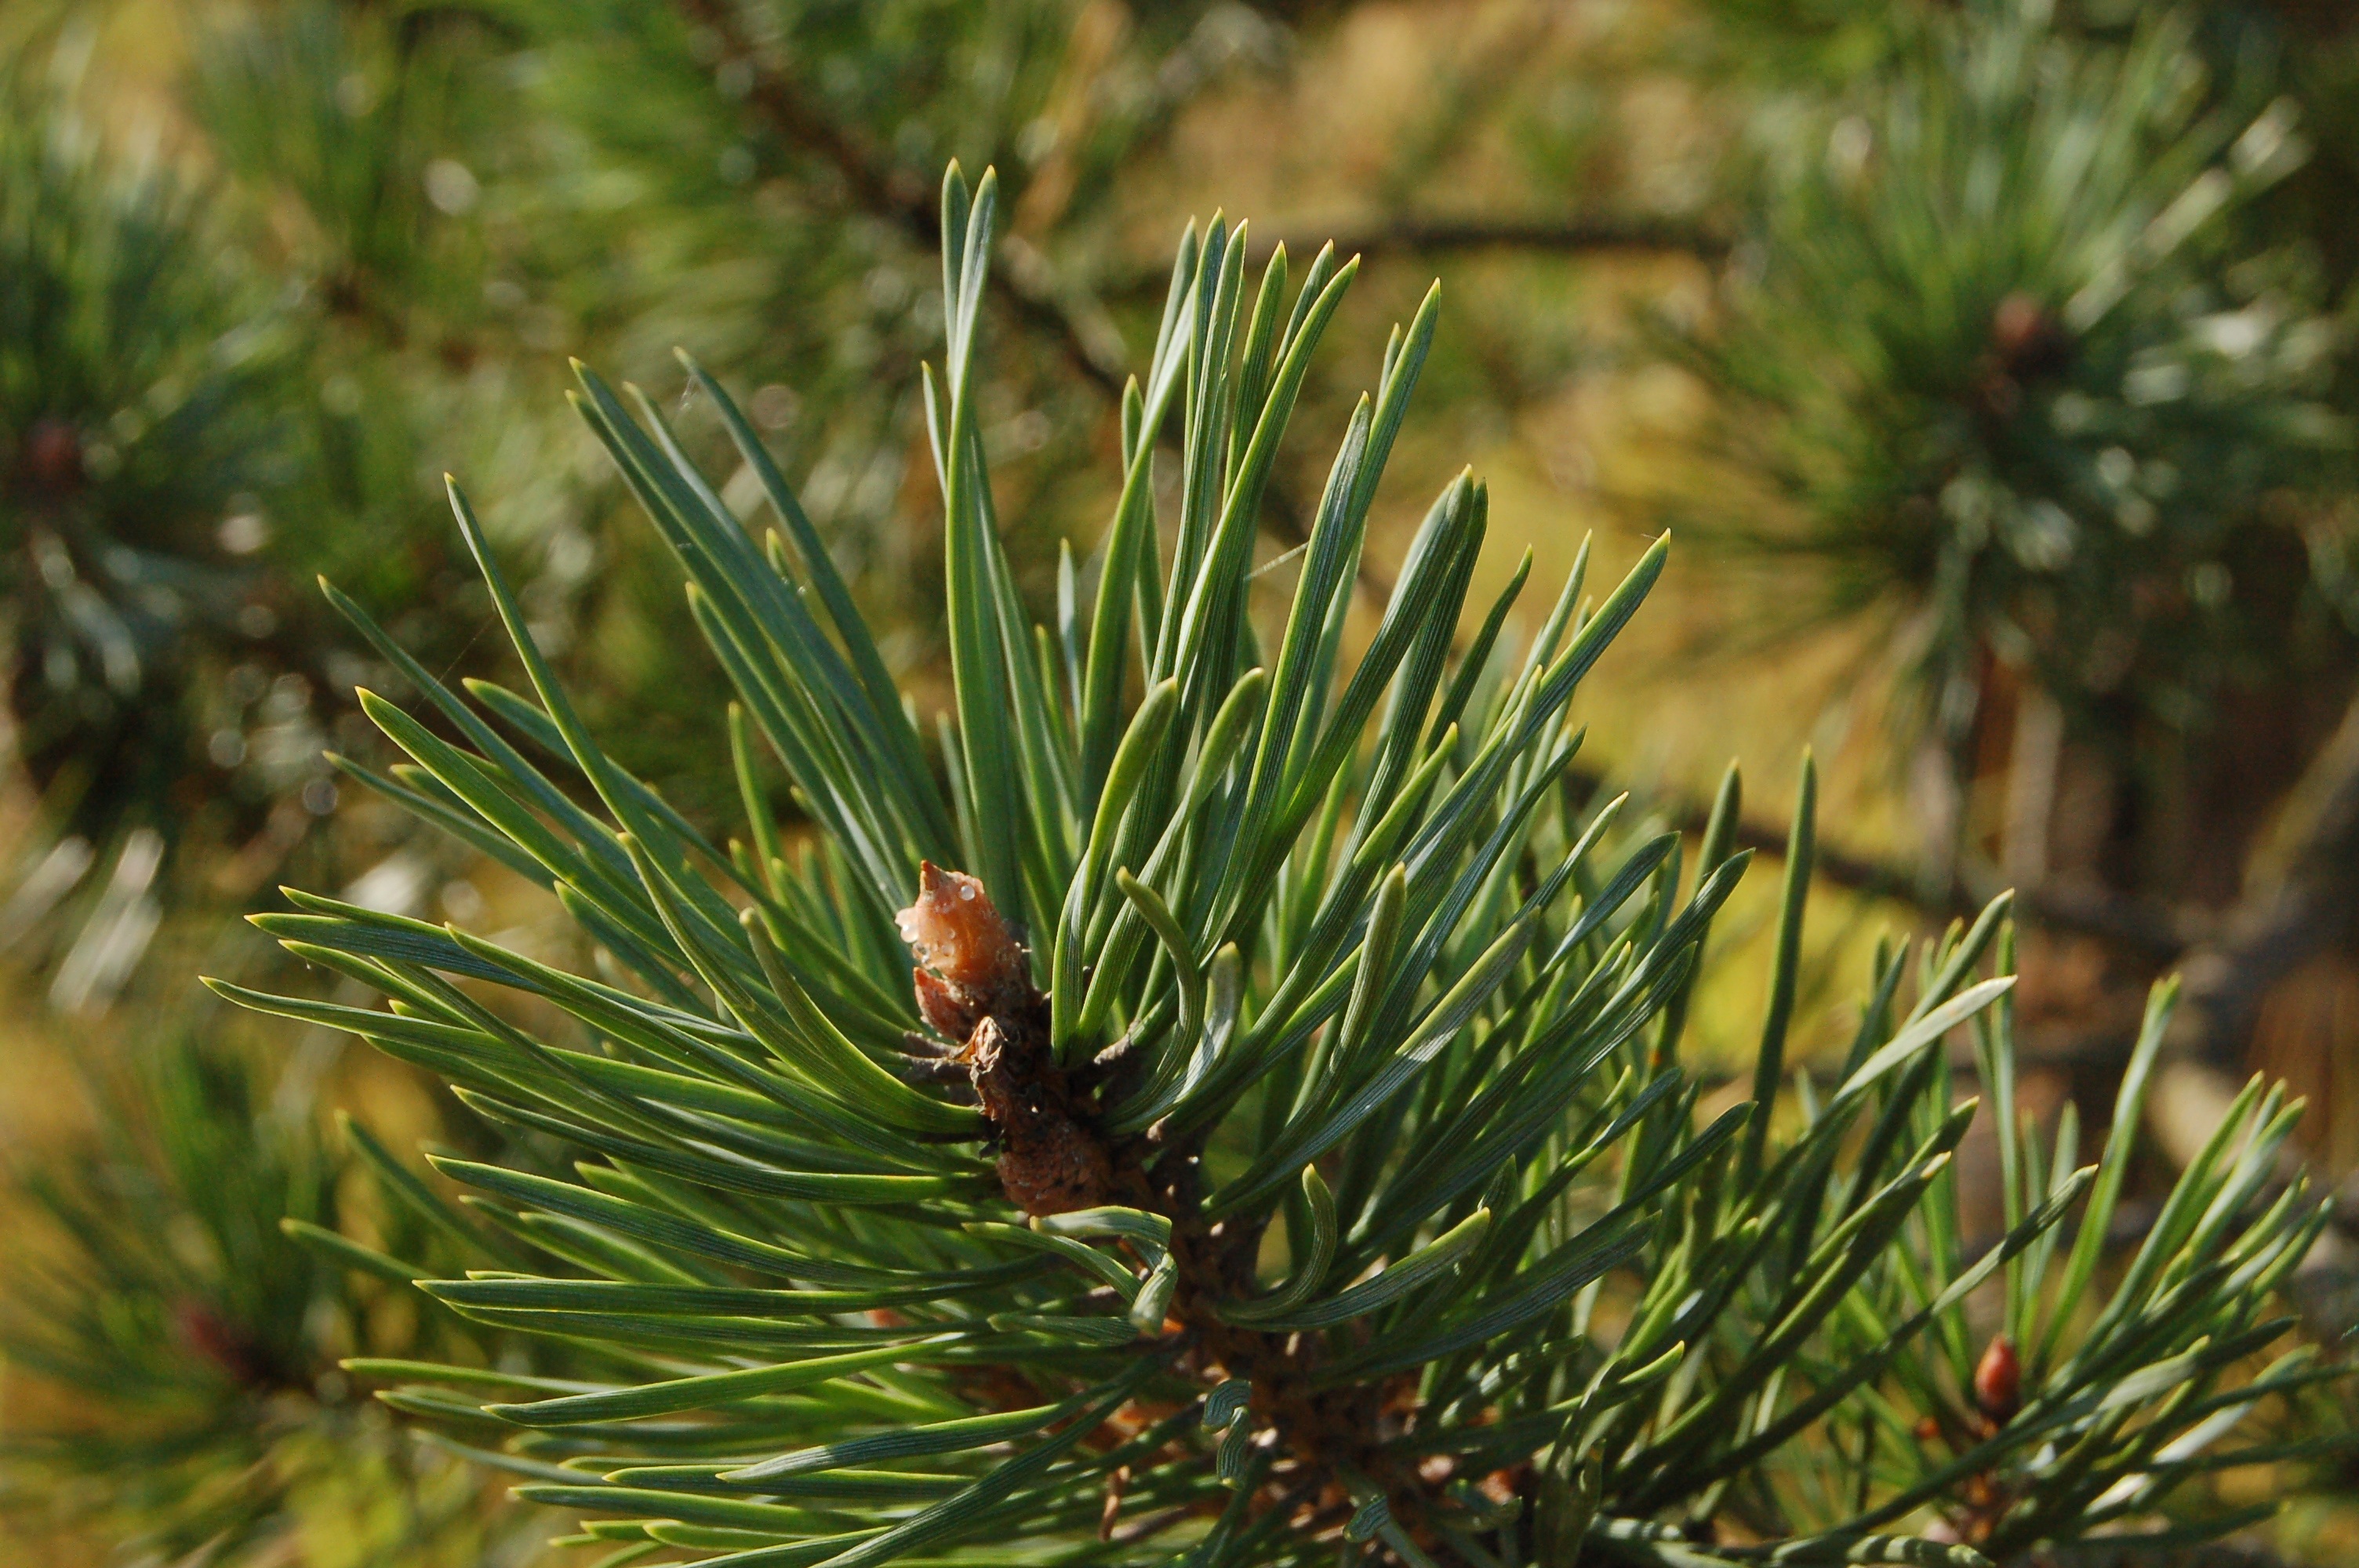
tree, grass, branch, plant, flower, pine, evergreen, botany, fir, flora, twig, conifer, outdoors, spruce, needles, larch, ecosystem, flowering plant, herringbone, pine family, grass family, woody plant, temperate coniferous forest, land plant